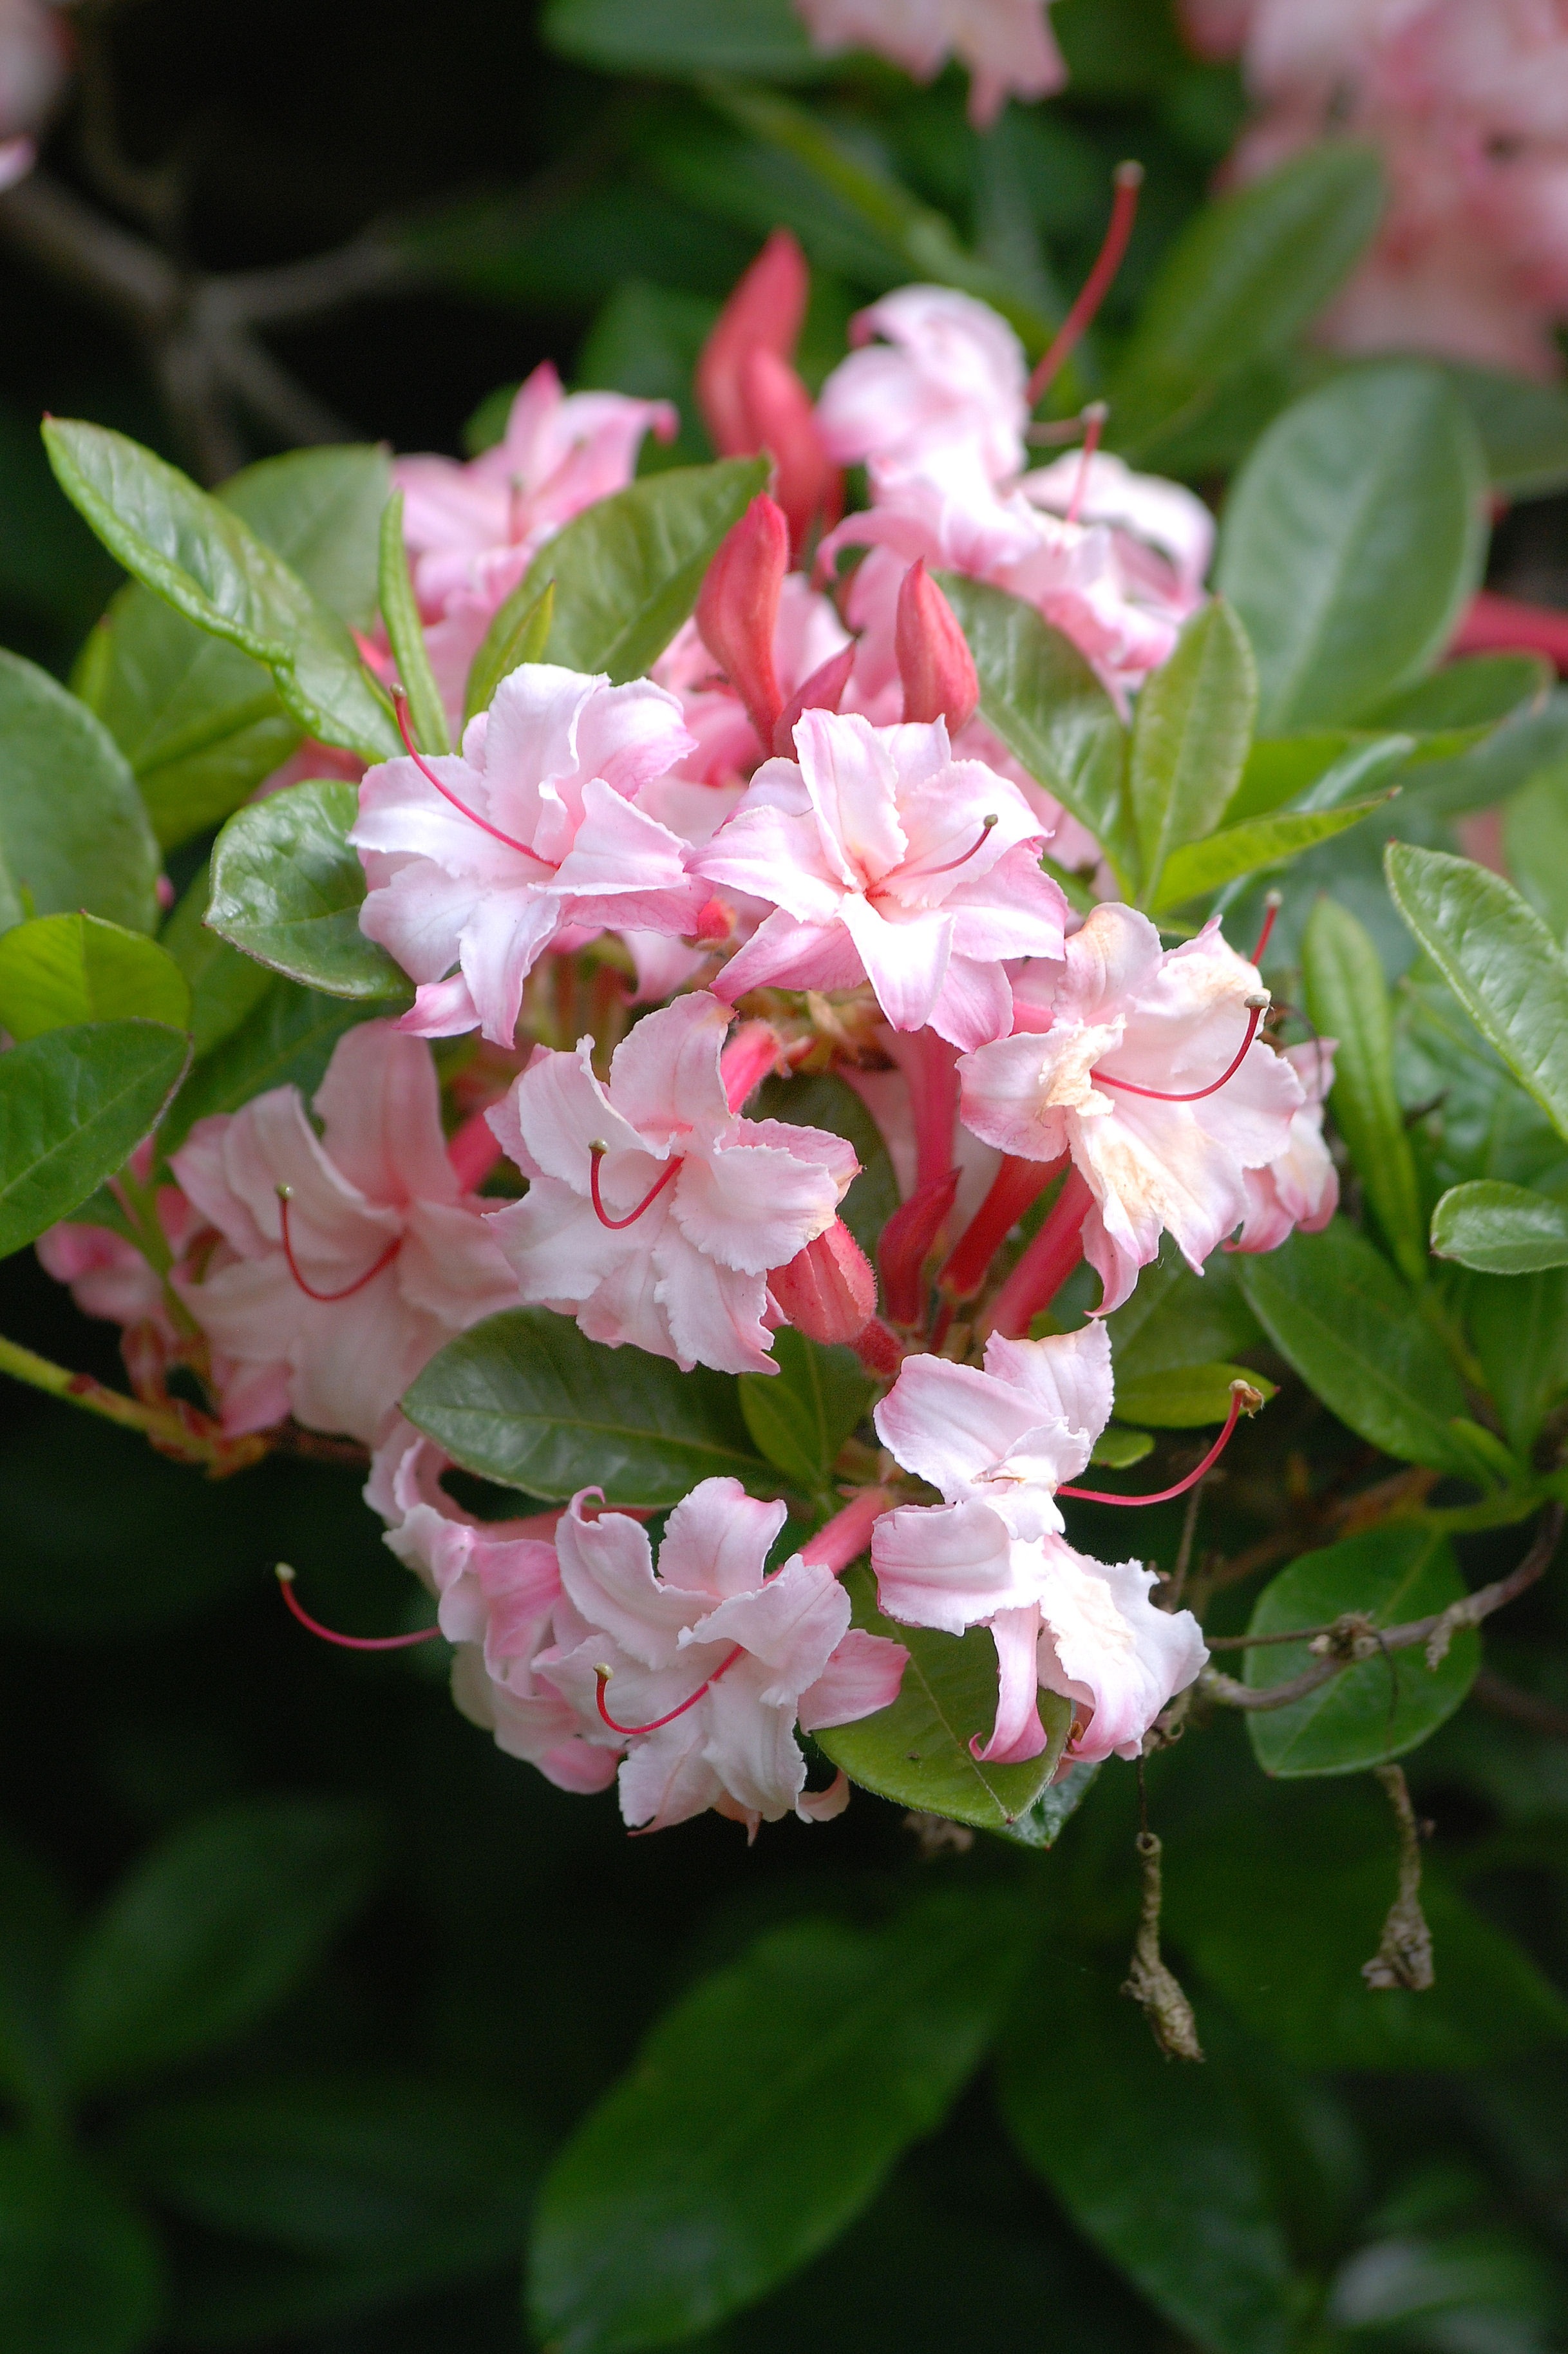
blossom, plant, flower, floral, foliage, natural, botany, flora, shrub, shrubs, rhododendron, vibrant, flowering, azalea, flowering plant, woody plant, land plant